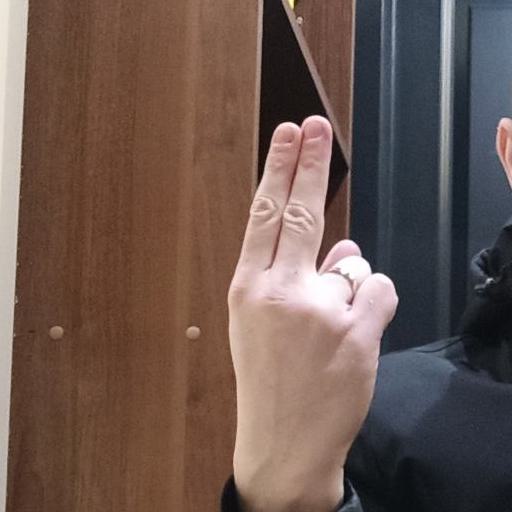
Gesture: two_up_inverted